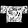
Label: T - shirt / top